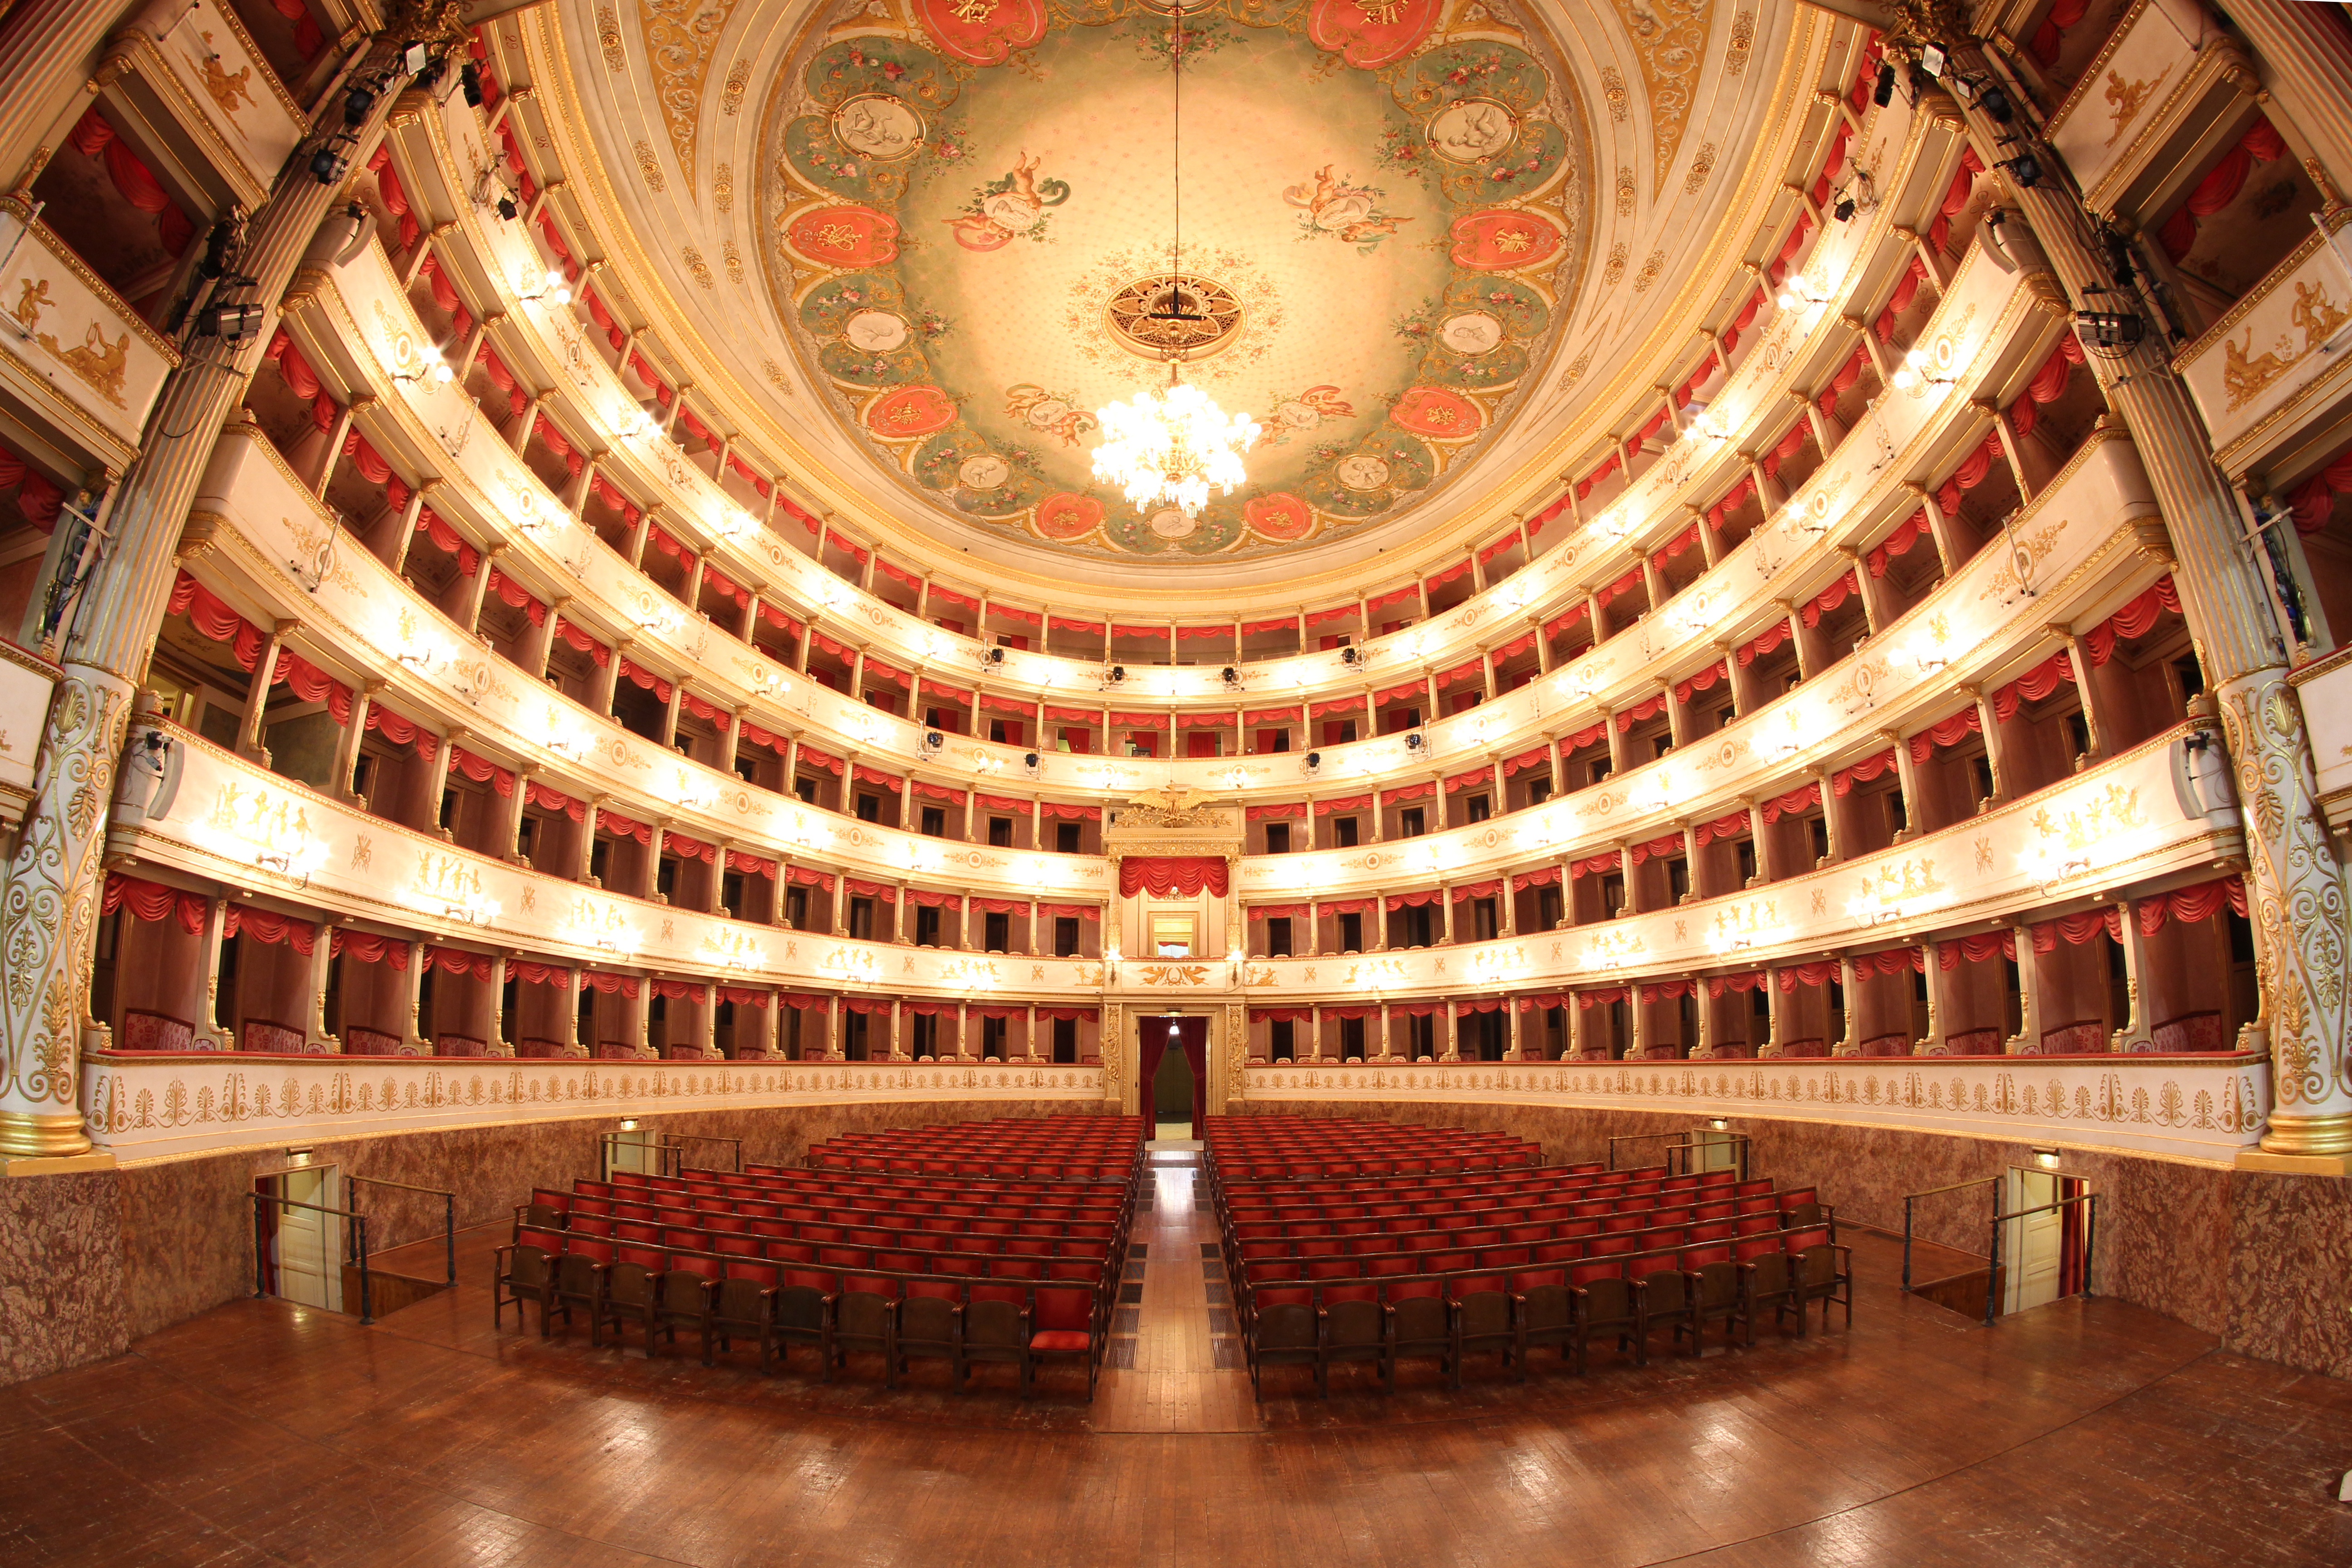
theater, opera, concert hall, building, theatre, opera house, heater, auditorium, interior design, performing arts center, stage, architecture, ballroom, movie palace, hall, function hall